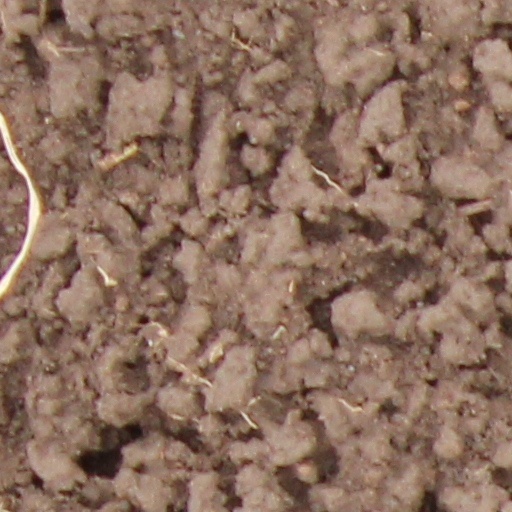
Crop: wheat